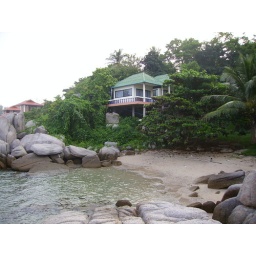
this is our little beach near the bungalow's. nice and rocky, lots of broken coral, but the water is very clear.